Yakub (Nation of Islam)

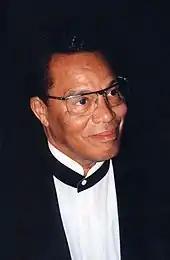

In speeches by Malcolm X, Yakub is identified completely with the Jacob of Genesis. Referring to the story of Jacob wrestling with the angel, Malcolm X states that Elijah Muhammad told him that "Jacob was Yacub, and the angel that Jacob wrestled with wasn't God, it was the government of the day". This was because Yakub was seeking funds for his expedition to Patmos, "so when it says Jacob wrestled with an angel, 'angel' is only used as a symbol to hide the one he was really wrestling with". However, Malcolm X also states that John of Patmos was also Yakub, and that the Book of Revelation refers to his deeds: "John was Yacub. John was out there getting ready to make a new race, he said, for the word of the Lord".